James Erskine, Lord Grange

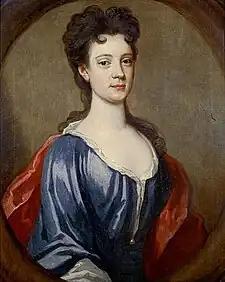
Lady Grange

He married Rachel Chiesley, daughter of John Chiesley, who murdered George Lockhart, Lord Carnwath in 1689. Rachel was thereafter raised by her uncle Robert Chieslie, Lord Provost of Edinburgh. Rachel had inherited a fortune paid in compensation to her uncles Robert and James who each lost a fortune in the Darien scheme, but who were posthumously compensated in the Act of Union 1707.